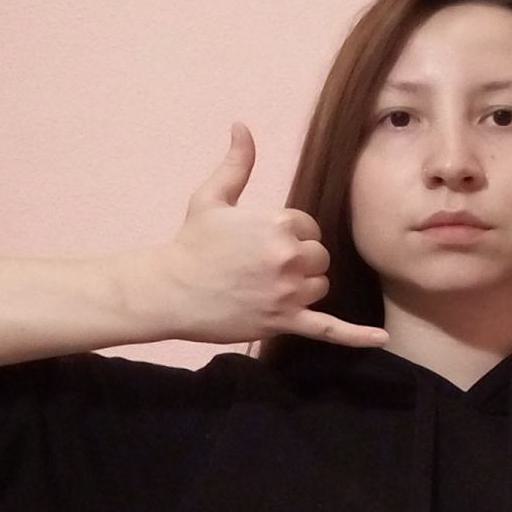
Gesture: call